Neolithic in the Near East

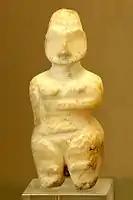
Female figurine in alabaster, Tell es-Sawwan, Samarra period. Musée du Louvre.

This period saw the establishment of large, permanent villages that served as centers for agro-pastoralist communities. These settlements were typically composed of rectangular houses and featured increasingly sophisticated layouts. In the southern Levant, particularly in inland regions like the Jordan Valley and Transjordan, large sites such as ‘Ain Ghazal developed, often exceeding 10 hectares in size. Similar growth occurred in the northern Levant, as at Abu Hureyra, and in southeastern Anatolia, where sites like Çayönü demonstrate architectural complexity and continued innovation.